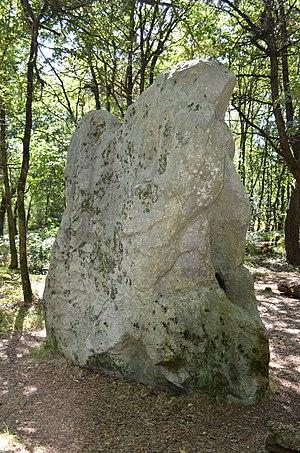
Menhir dit de Pierre-Levée - Soullans (Vendée) This building is classé au titre des Monuments Historiques. It is indexed in the Base Mérimée, a database of architectural heritage maintained by the French Ministry of Culture,
Cet article recense les monuments historiques de la Vendée, en France.
Le menhir de la Vérie est un menhir situé à Soullans, dans le département français de la Vendée.
Soullans est une commune de l'Ouest de la France, située dans le département de la Vendée en région Pays de la Loire.